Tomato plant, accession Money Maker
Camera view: vertical (180 deg); turntable rotation: 270 degrees
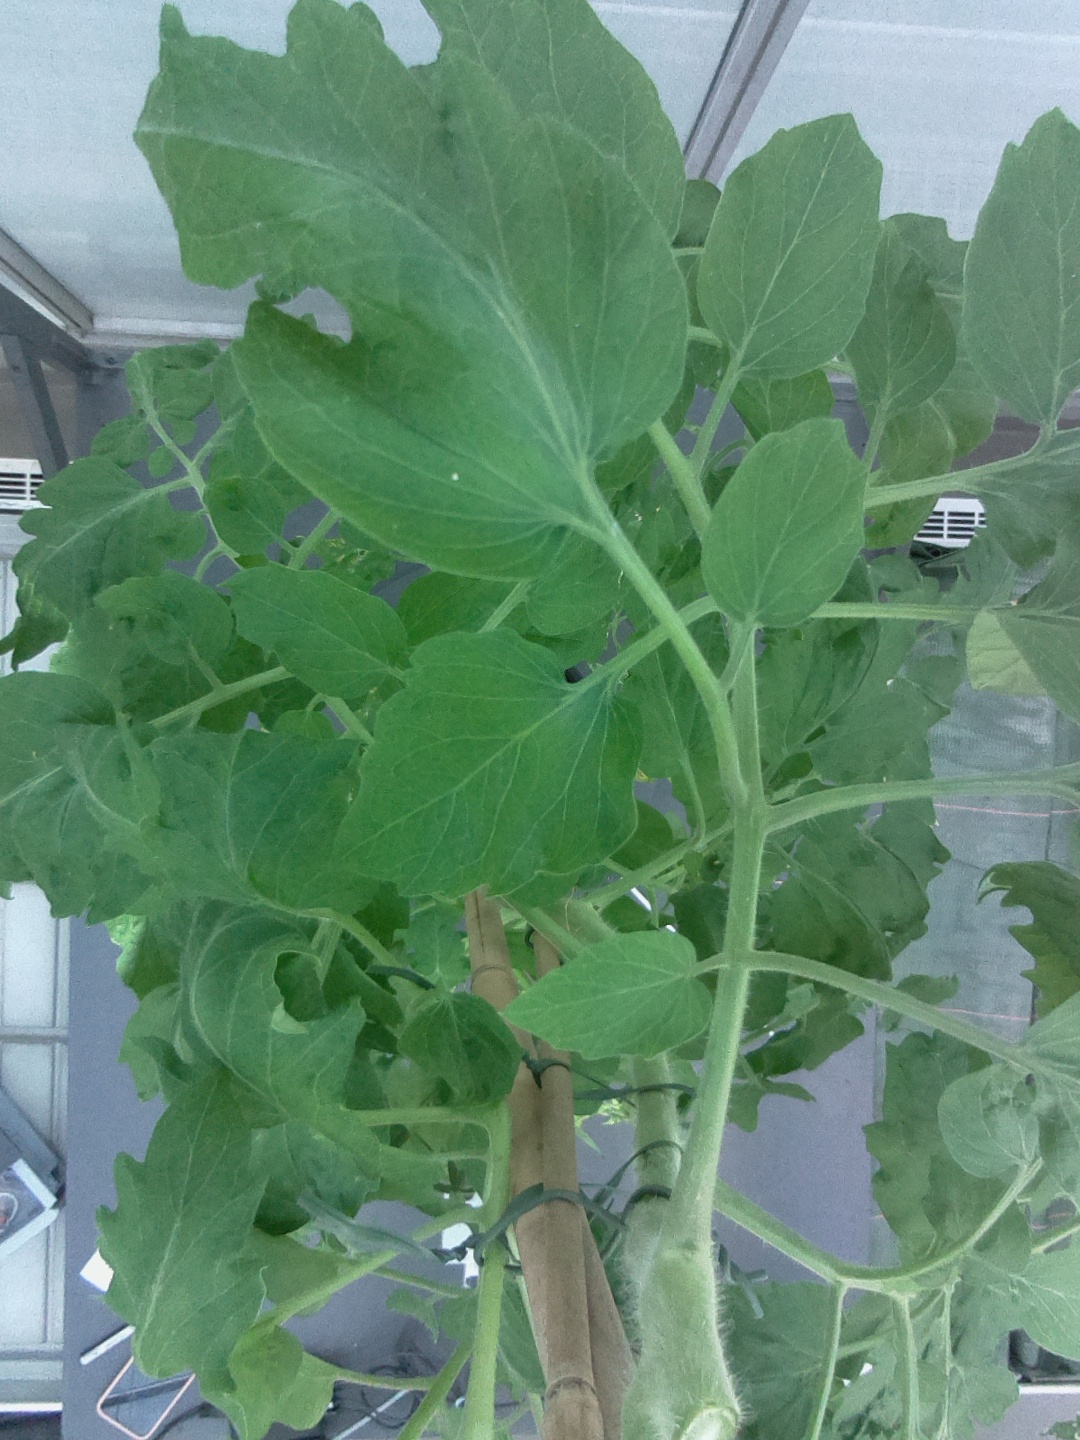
BBCH growth stage 71: 10%-20% of final fruit size